Brno University of Technology

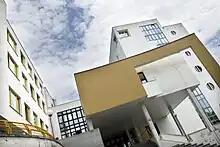
Faculty of Chemistry

Teaching Chemistry at BUT dates back to 1911 when there was established Department of Chemistry at the Czech Technical University. The development was interrupted in 1951 by converting BUT to the Military Technical Academy. The restoration of the teaching of chemistry was reached in 1992. Faculty realizes bachelor's, master's and doctoral degree programs in chemistry and food industry.